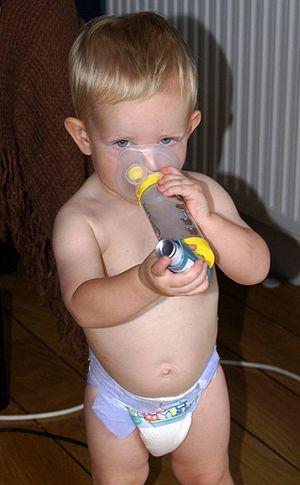
Dans le domaine médical et pharmaceutique, un inhalateur désigne un appareil permettant l'absorption de substances médicamenteuses par les voies respiratoires.